Precipitation

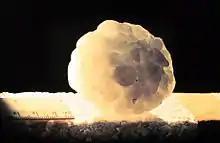
A large hailstone, about in diameter

Like other precipitation, hail forms in storm clouds when supercooled water droplets freeze on contact with condensation nuclei, such as dust or dirt. The storm's updraft blows the hailstones to the upper part of the cloud. The updraft dissipates and the hailstones fall down, back into the updraft, and are lifted again. Hail has a diameter of or more. Within METAR code, GR is used to indicate larger hail, of a diameter of at least . GR is derived from the French word grêle. Smaller-sized hail, as well as snow pellets, use the coding of GS, which is short for the French word grésil. Stones just larger than golf ball-sized are one of the most frequently reported hail sizes. Hailstones can grow to and weigh more than . In large hailstones, latent heat released by further freezing may melt the outer shell of the hailstone. The hailstone then may undergo 'wet growth', where the liquid outer shell collects other smaller hailstones. The hailstone gains an ice layer and grows increasingly larger with each ascent. Once a hailstone becomes too heavy to be supported by the storm's updraft, it falls from the cloud.